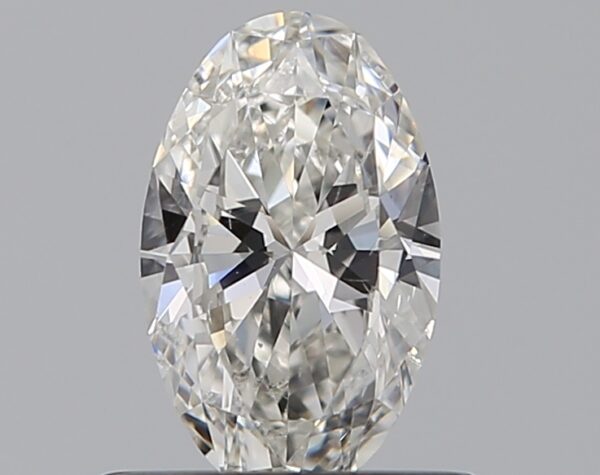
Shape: oval
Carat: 0.51
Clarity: SI1
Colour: G
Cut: EX
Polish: EX
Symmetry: VG
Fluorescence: N
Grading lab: GIA
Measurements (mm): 7.02 x 4.35 x 2.52